Tarball (oil)

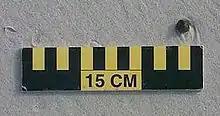
A tarball on a beach on the Galápagos Islands in 2001, from an oil spill from the tanker "Jessica".

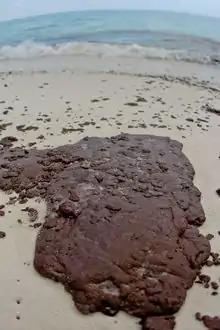
Tar balls from the "Deepwater Horizon" oil spill washed ashore on Okaloosa Island in Fort Walton Beach, Florida on June 16, 2010

A tarball is a blob of petroleum which has been weathered after floating in the ocean. Tarballs are an aquatic pollutant in most environments, although they can occur naturally and as such are not always associated with oil spills.